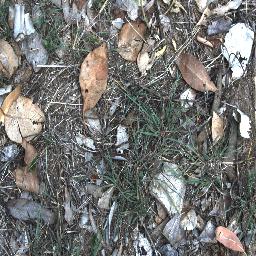
Label: negative